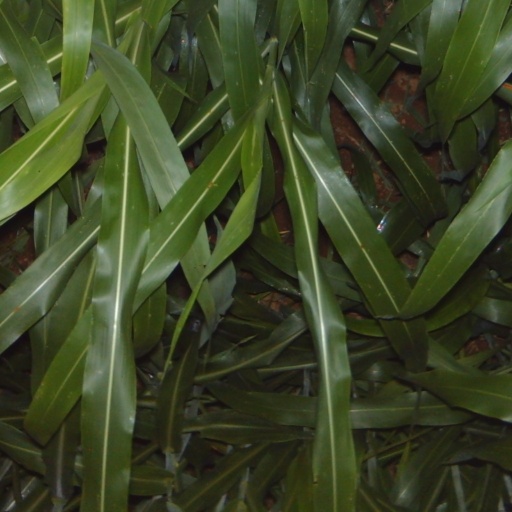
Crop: sorghum